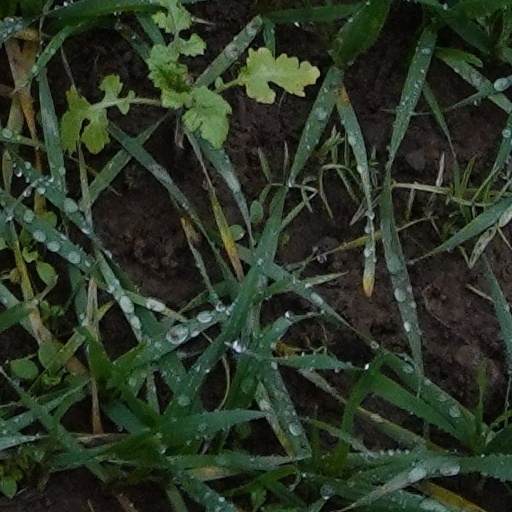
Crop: wheat